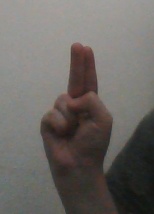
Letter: taa